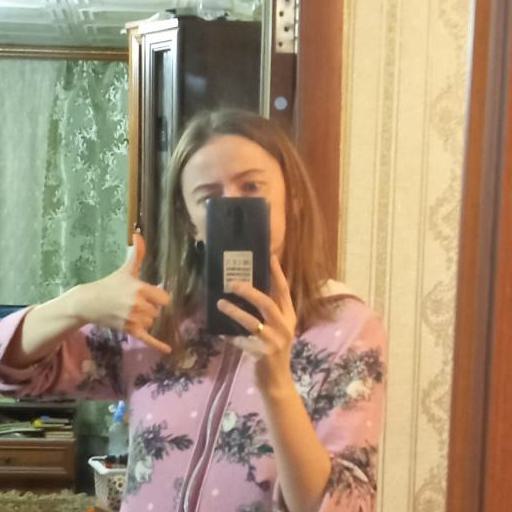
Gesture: no_gesture